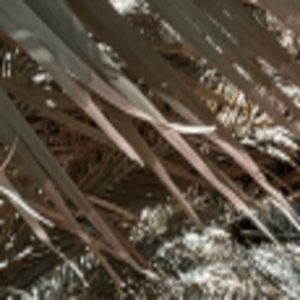
Label: Rachis Blight